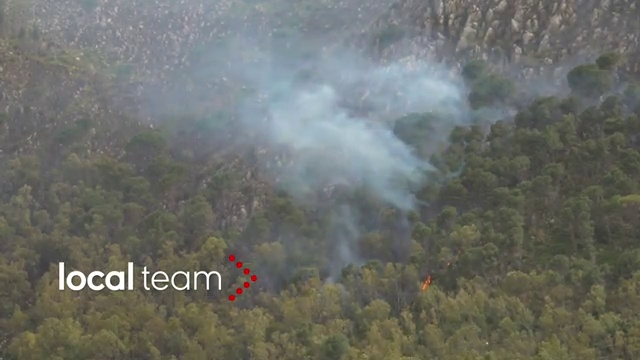
Fire: no
Smoke: yes